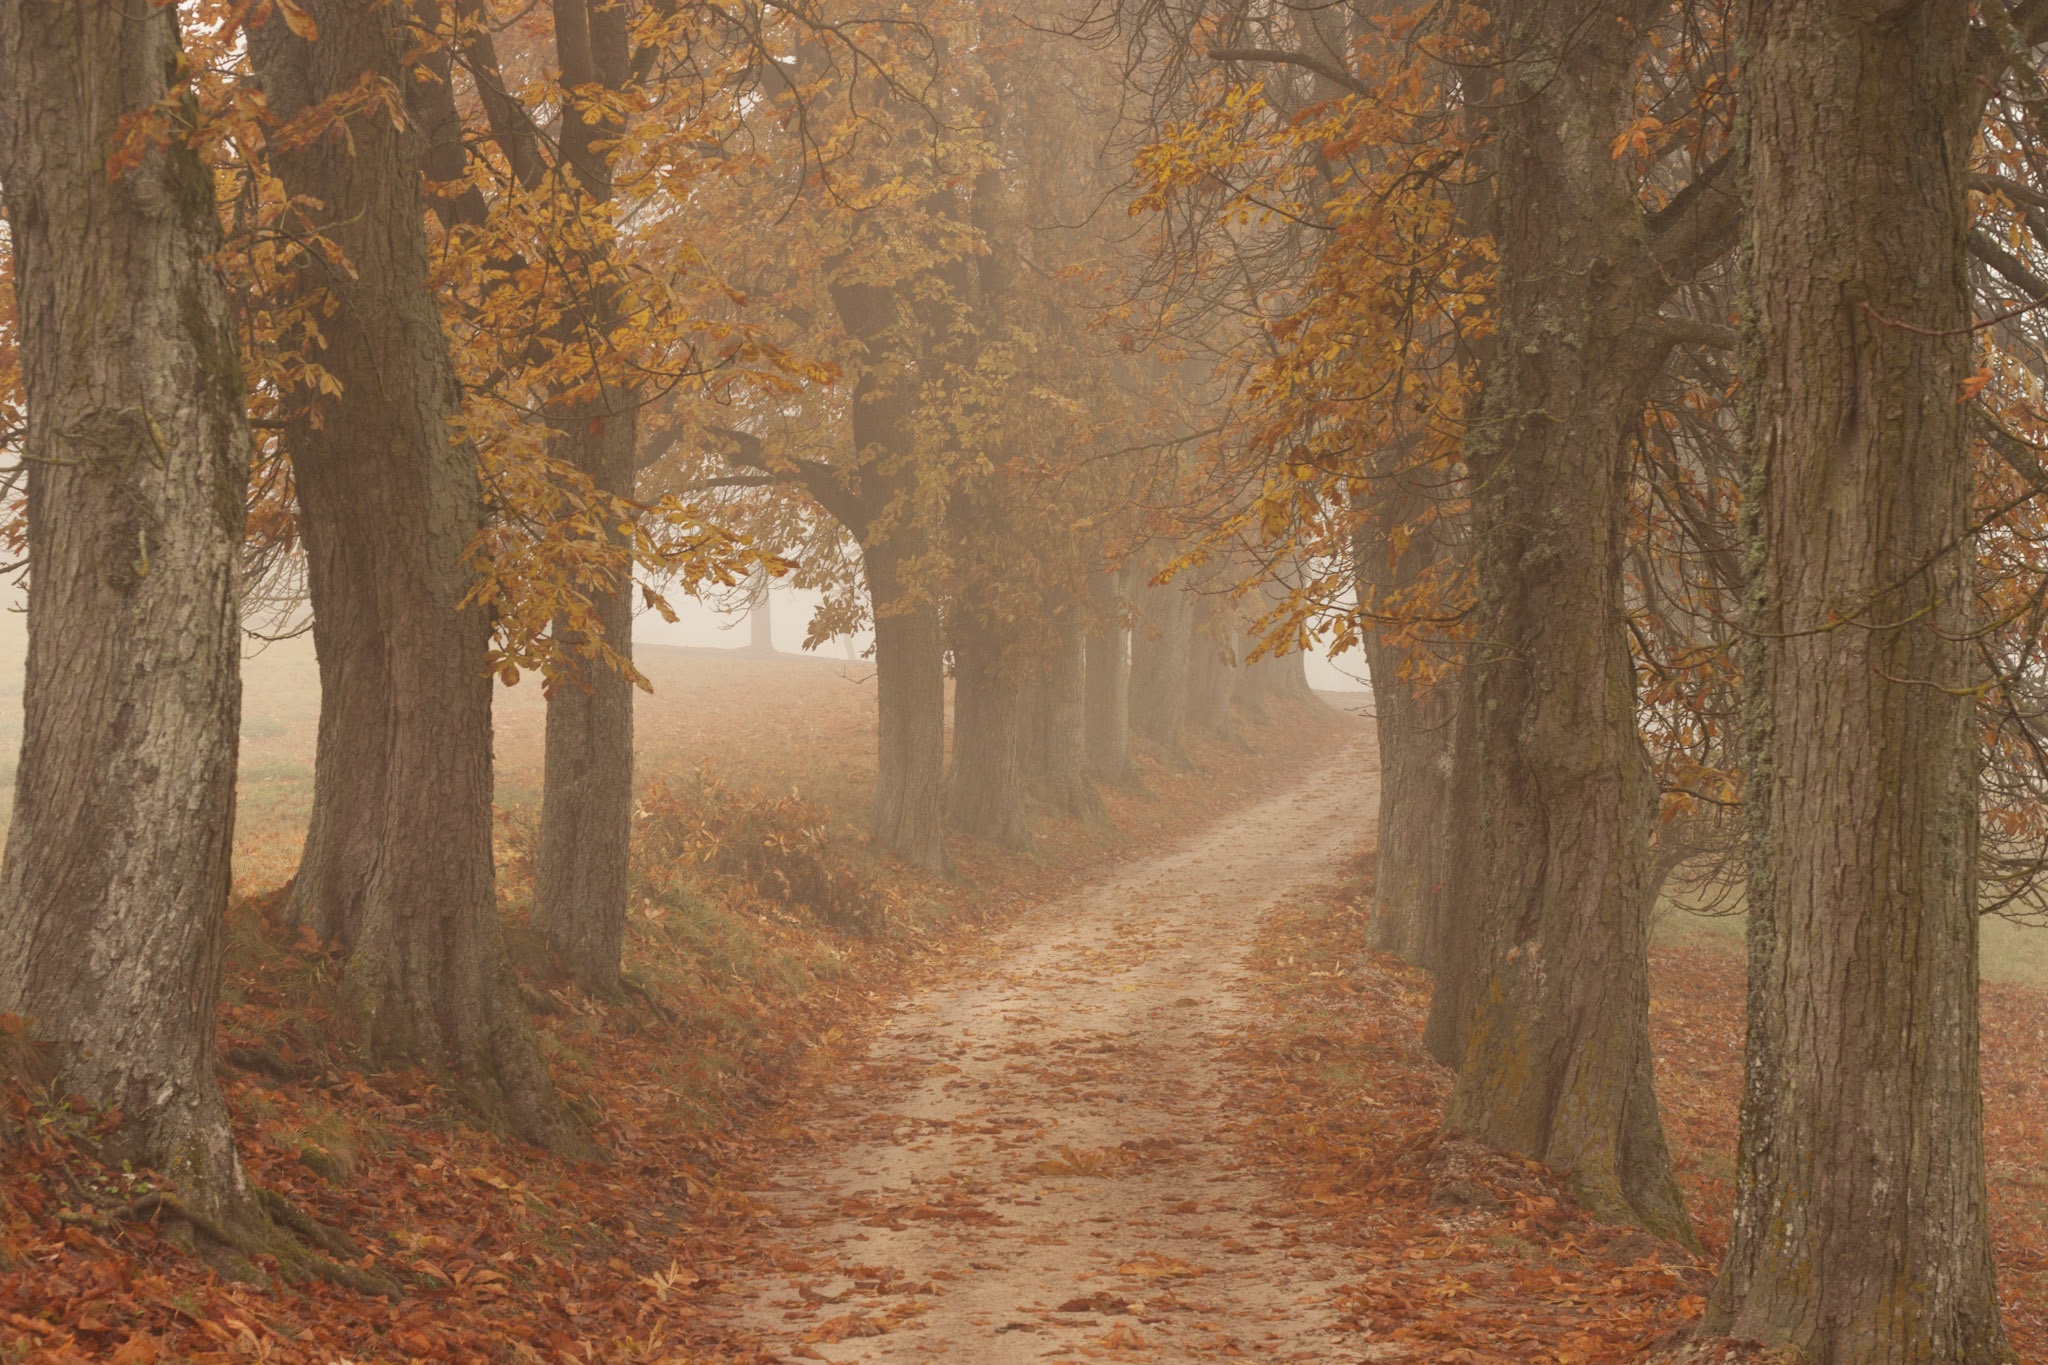
tree, nature, forest, branch, cold, winter, plant, wood, fog, mist, sunlight, morning, leaf, log, autumn, season, trees, leaves, deciduous, woodland, habitat, away, ecosystem, trees sleeping, natural environment, atmospheric phenomenon, woody plant